The Painter (2024 film)

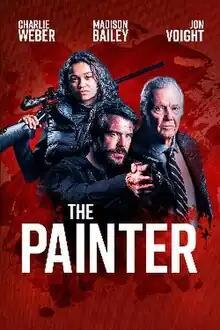
Theatrical poster

The Painter is a 2024 American action thriller film directed by Kimani Ray Smith and written by Brian Buccellato. It stars Charlie Weber, Jon Voight, Marie Avgeropoulos, and Madison Bailey.